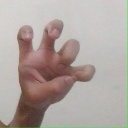
अक्षर: छ